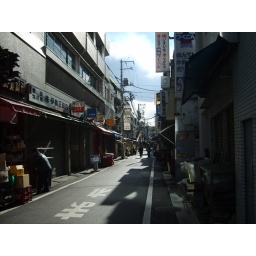
a peaceful street near tsukiji market